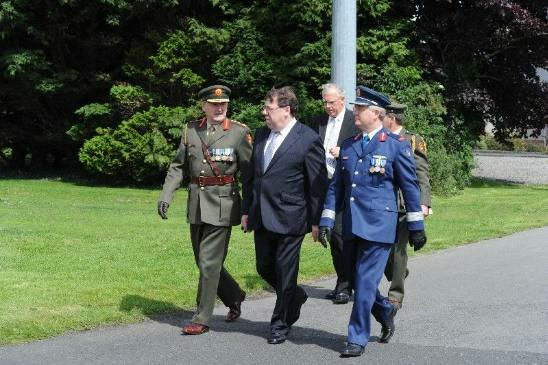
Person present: Yes